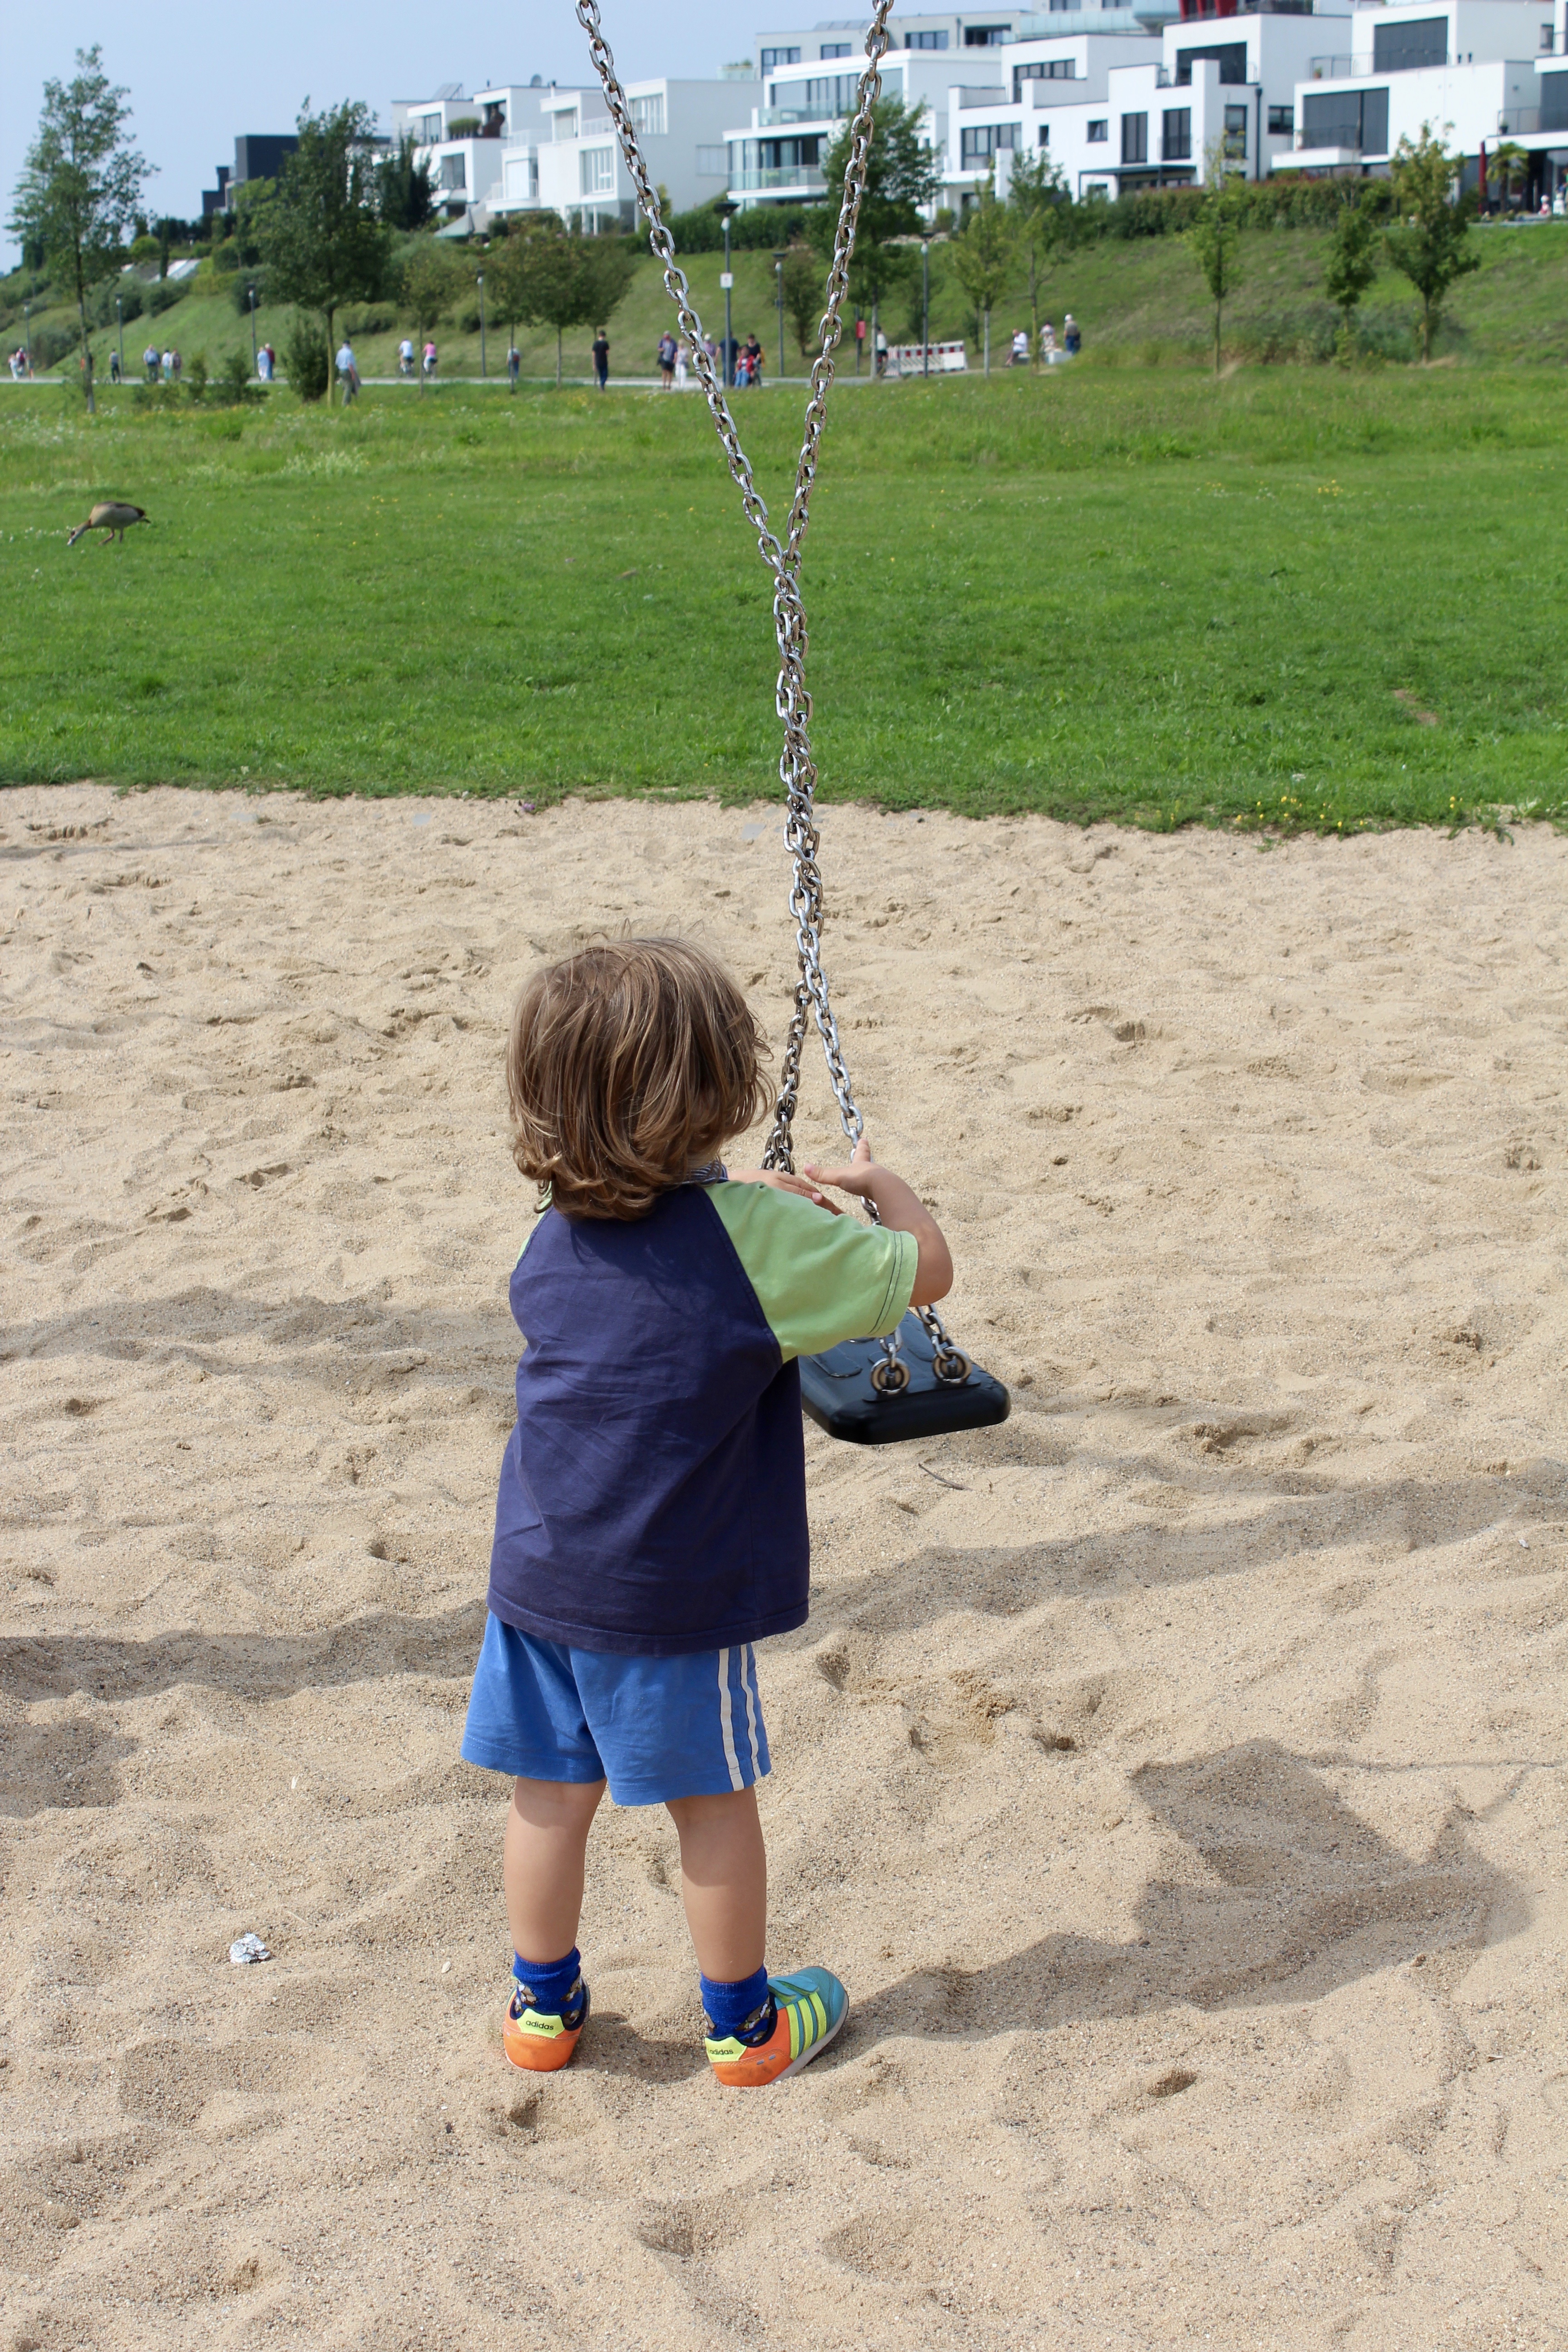
play, spring, child, toy, swing, fun, playground, toddler, turn, children's playground, outdoor play equipment